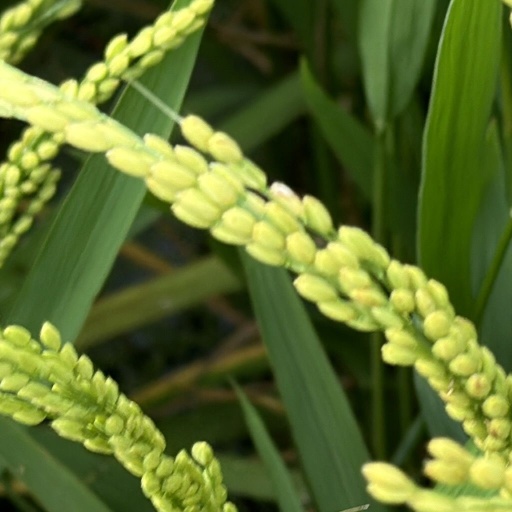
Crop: rice